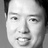
Emotion: neutral